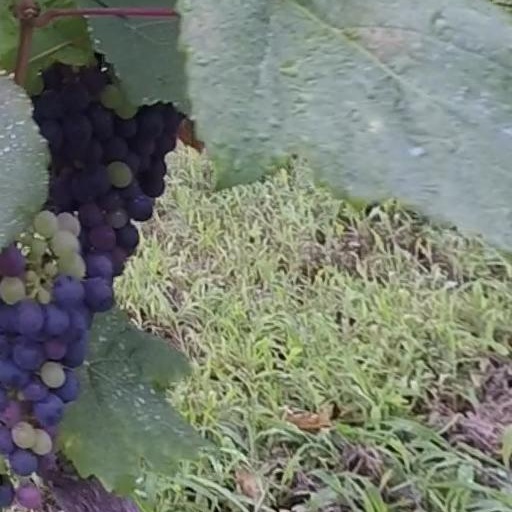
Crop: grape